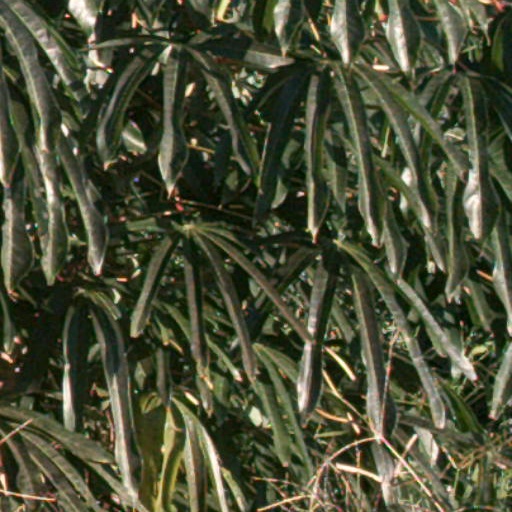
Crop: cassava